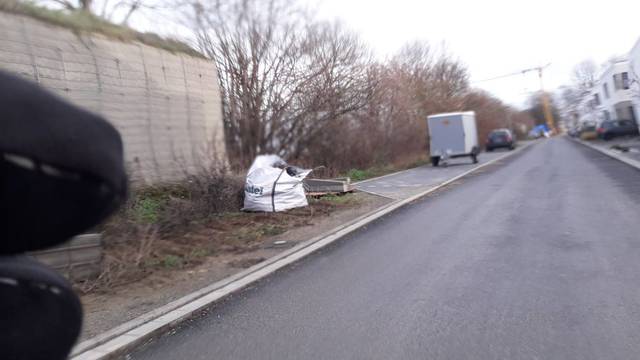
Region: Germany
Coordinates: 51.584, 8.103